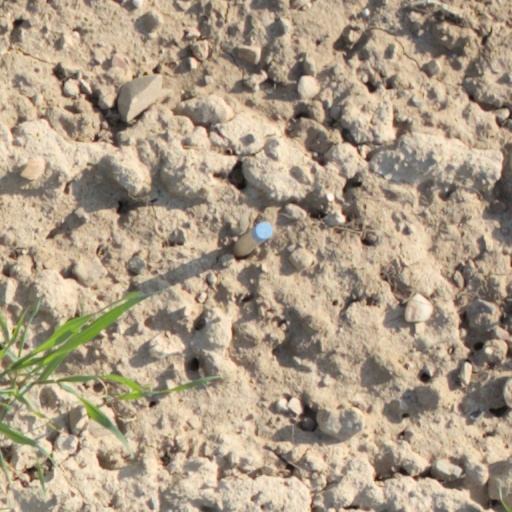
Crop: wheat